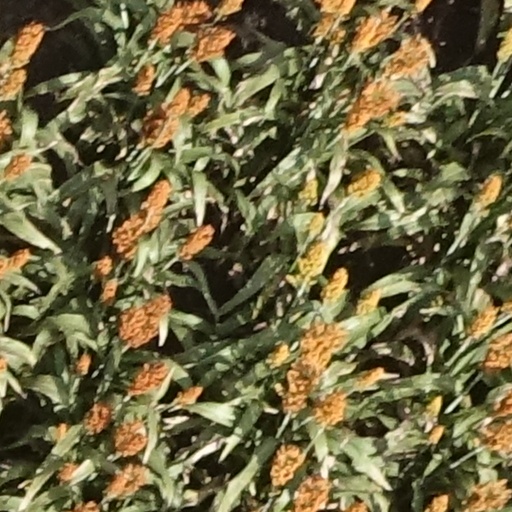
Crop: sorghum